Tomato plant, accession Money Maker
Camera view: vertical (180 deg); turntable rotation: 0 degrees
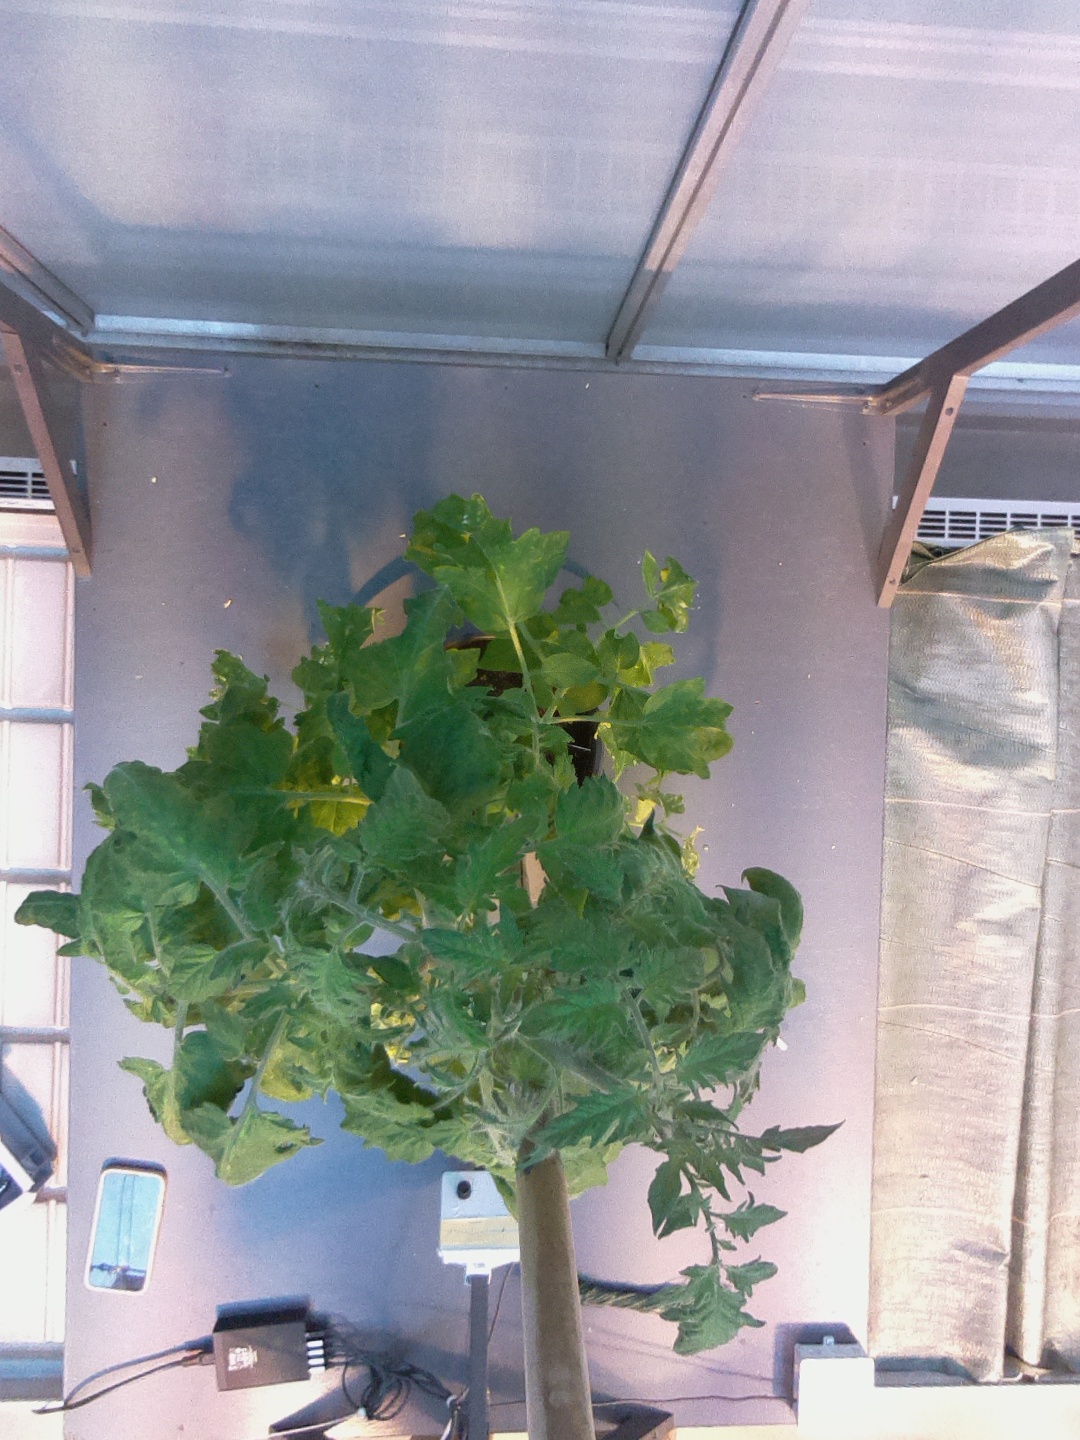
BBCH growth stage 70: Fruits at the main stem or branches visibles